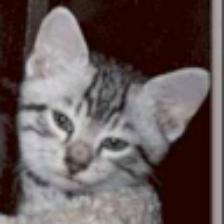
Label: NonHuman